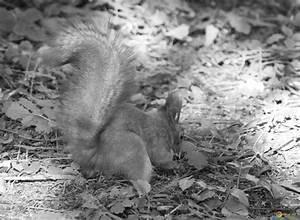
squirrel